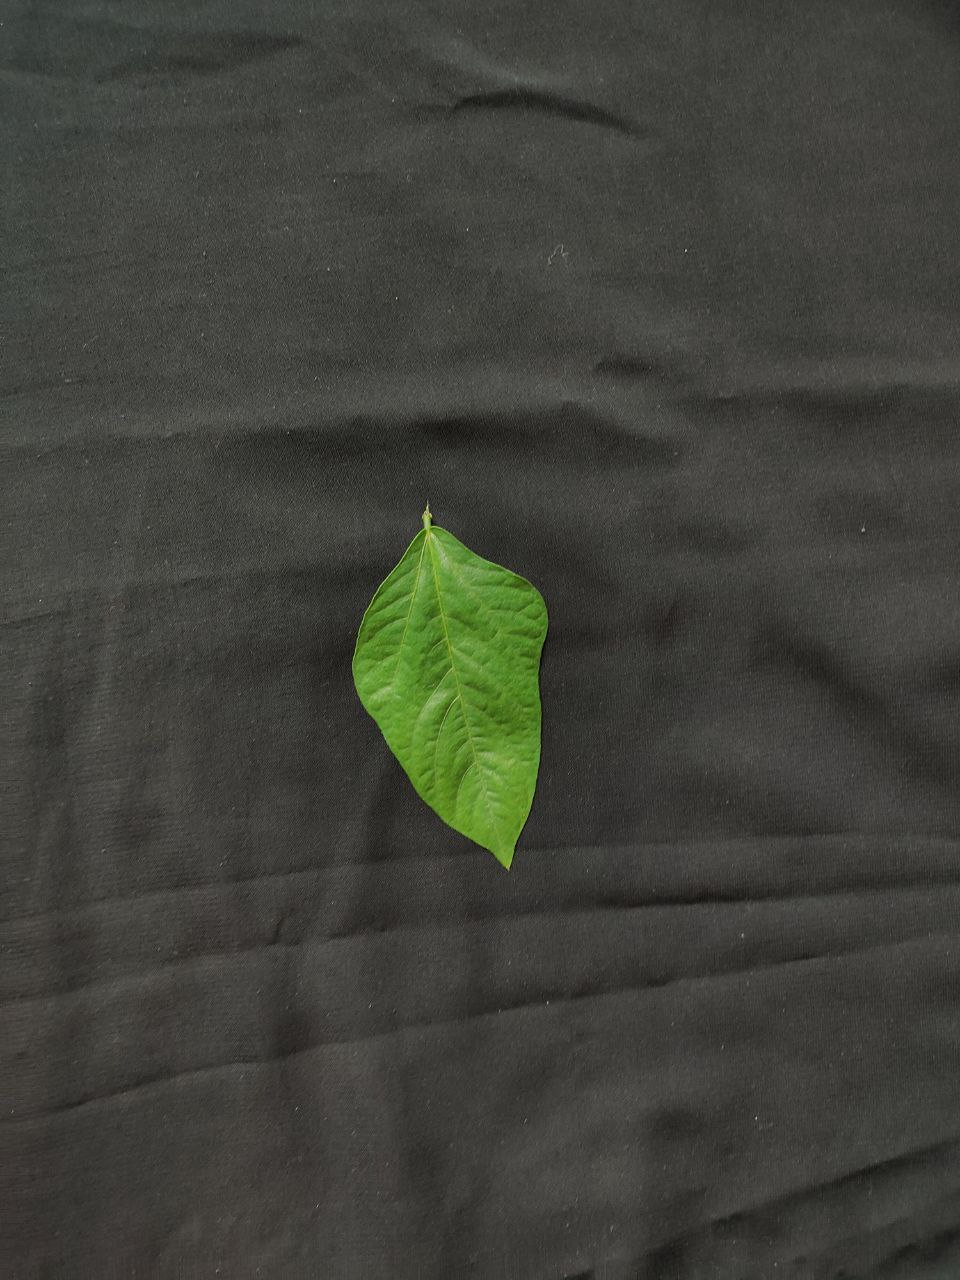
Crop: cowpea
Leaf condition: Fresh Leaf